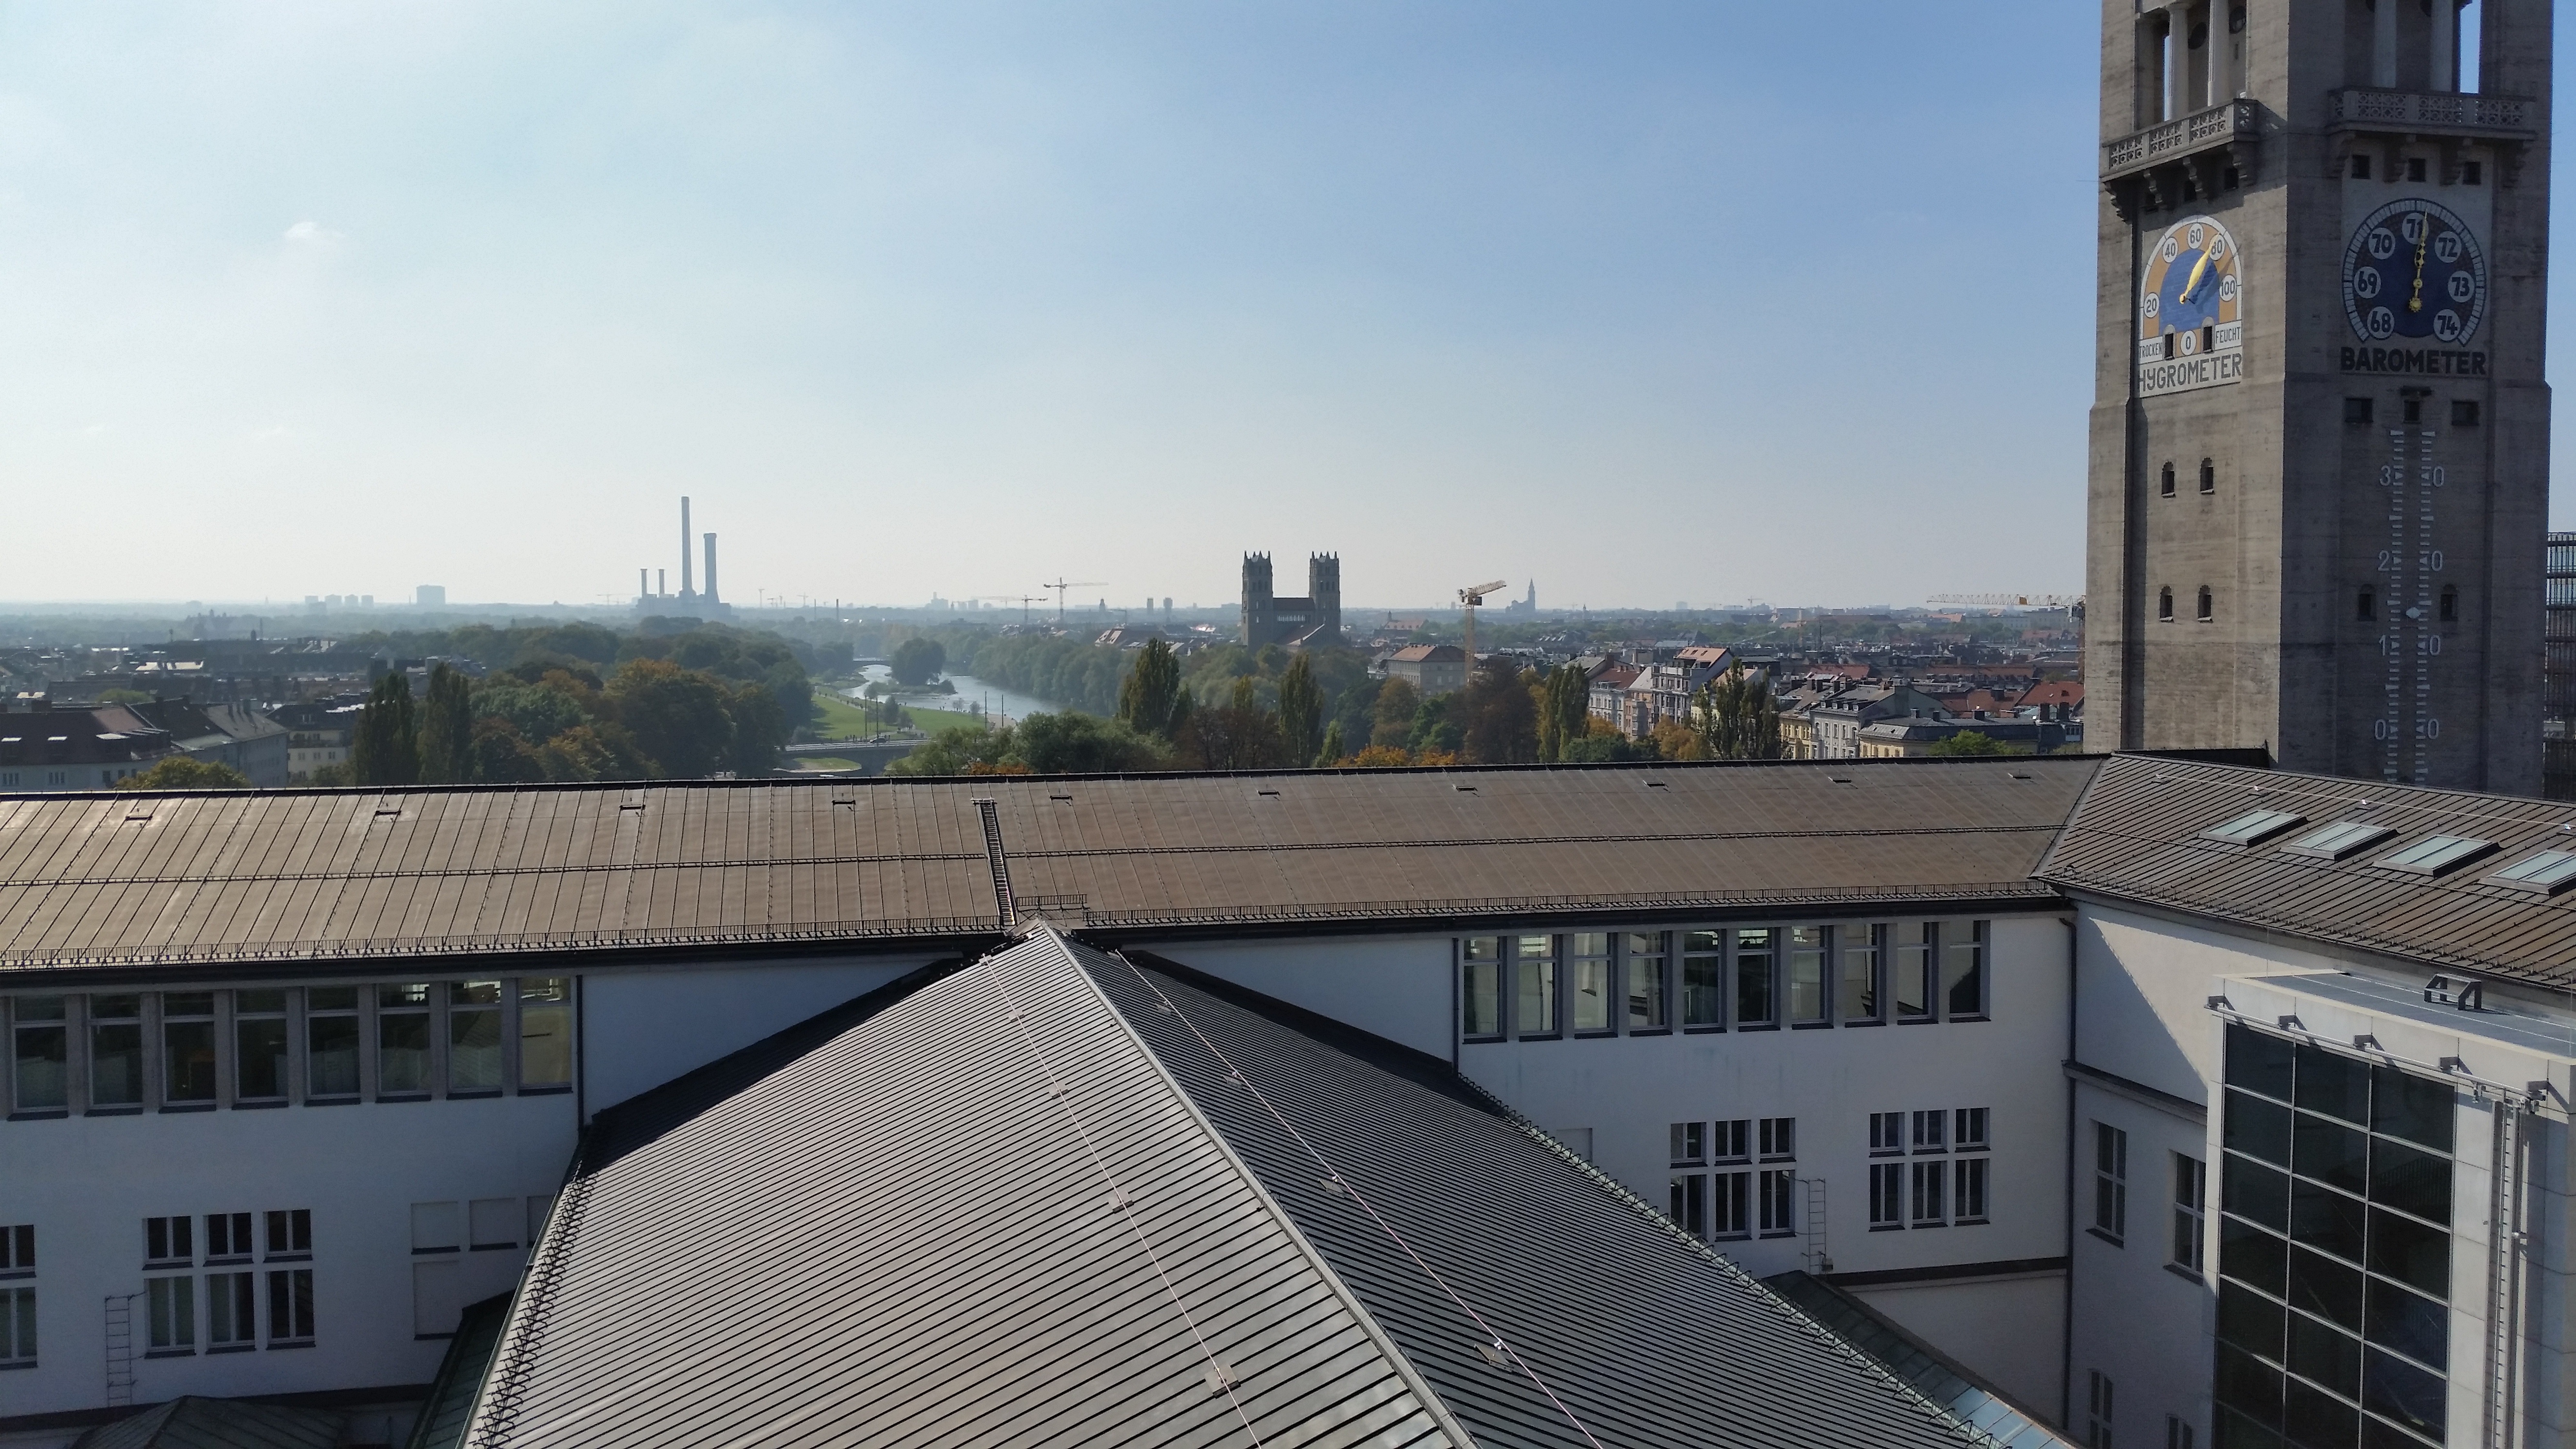
architecture, structure, roof, city, skyscraper, downtown, landmark, facade, stadium, tower block, urban area